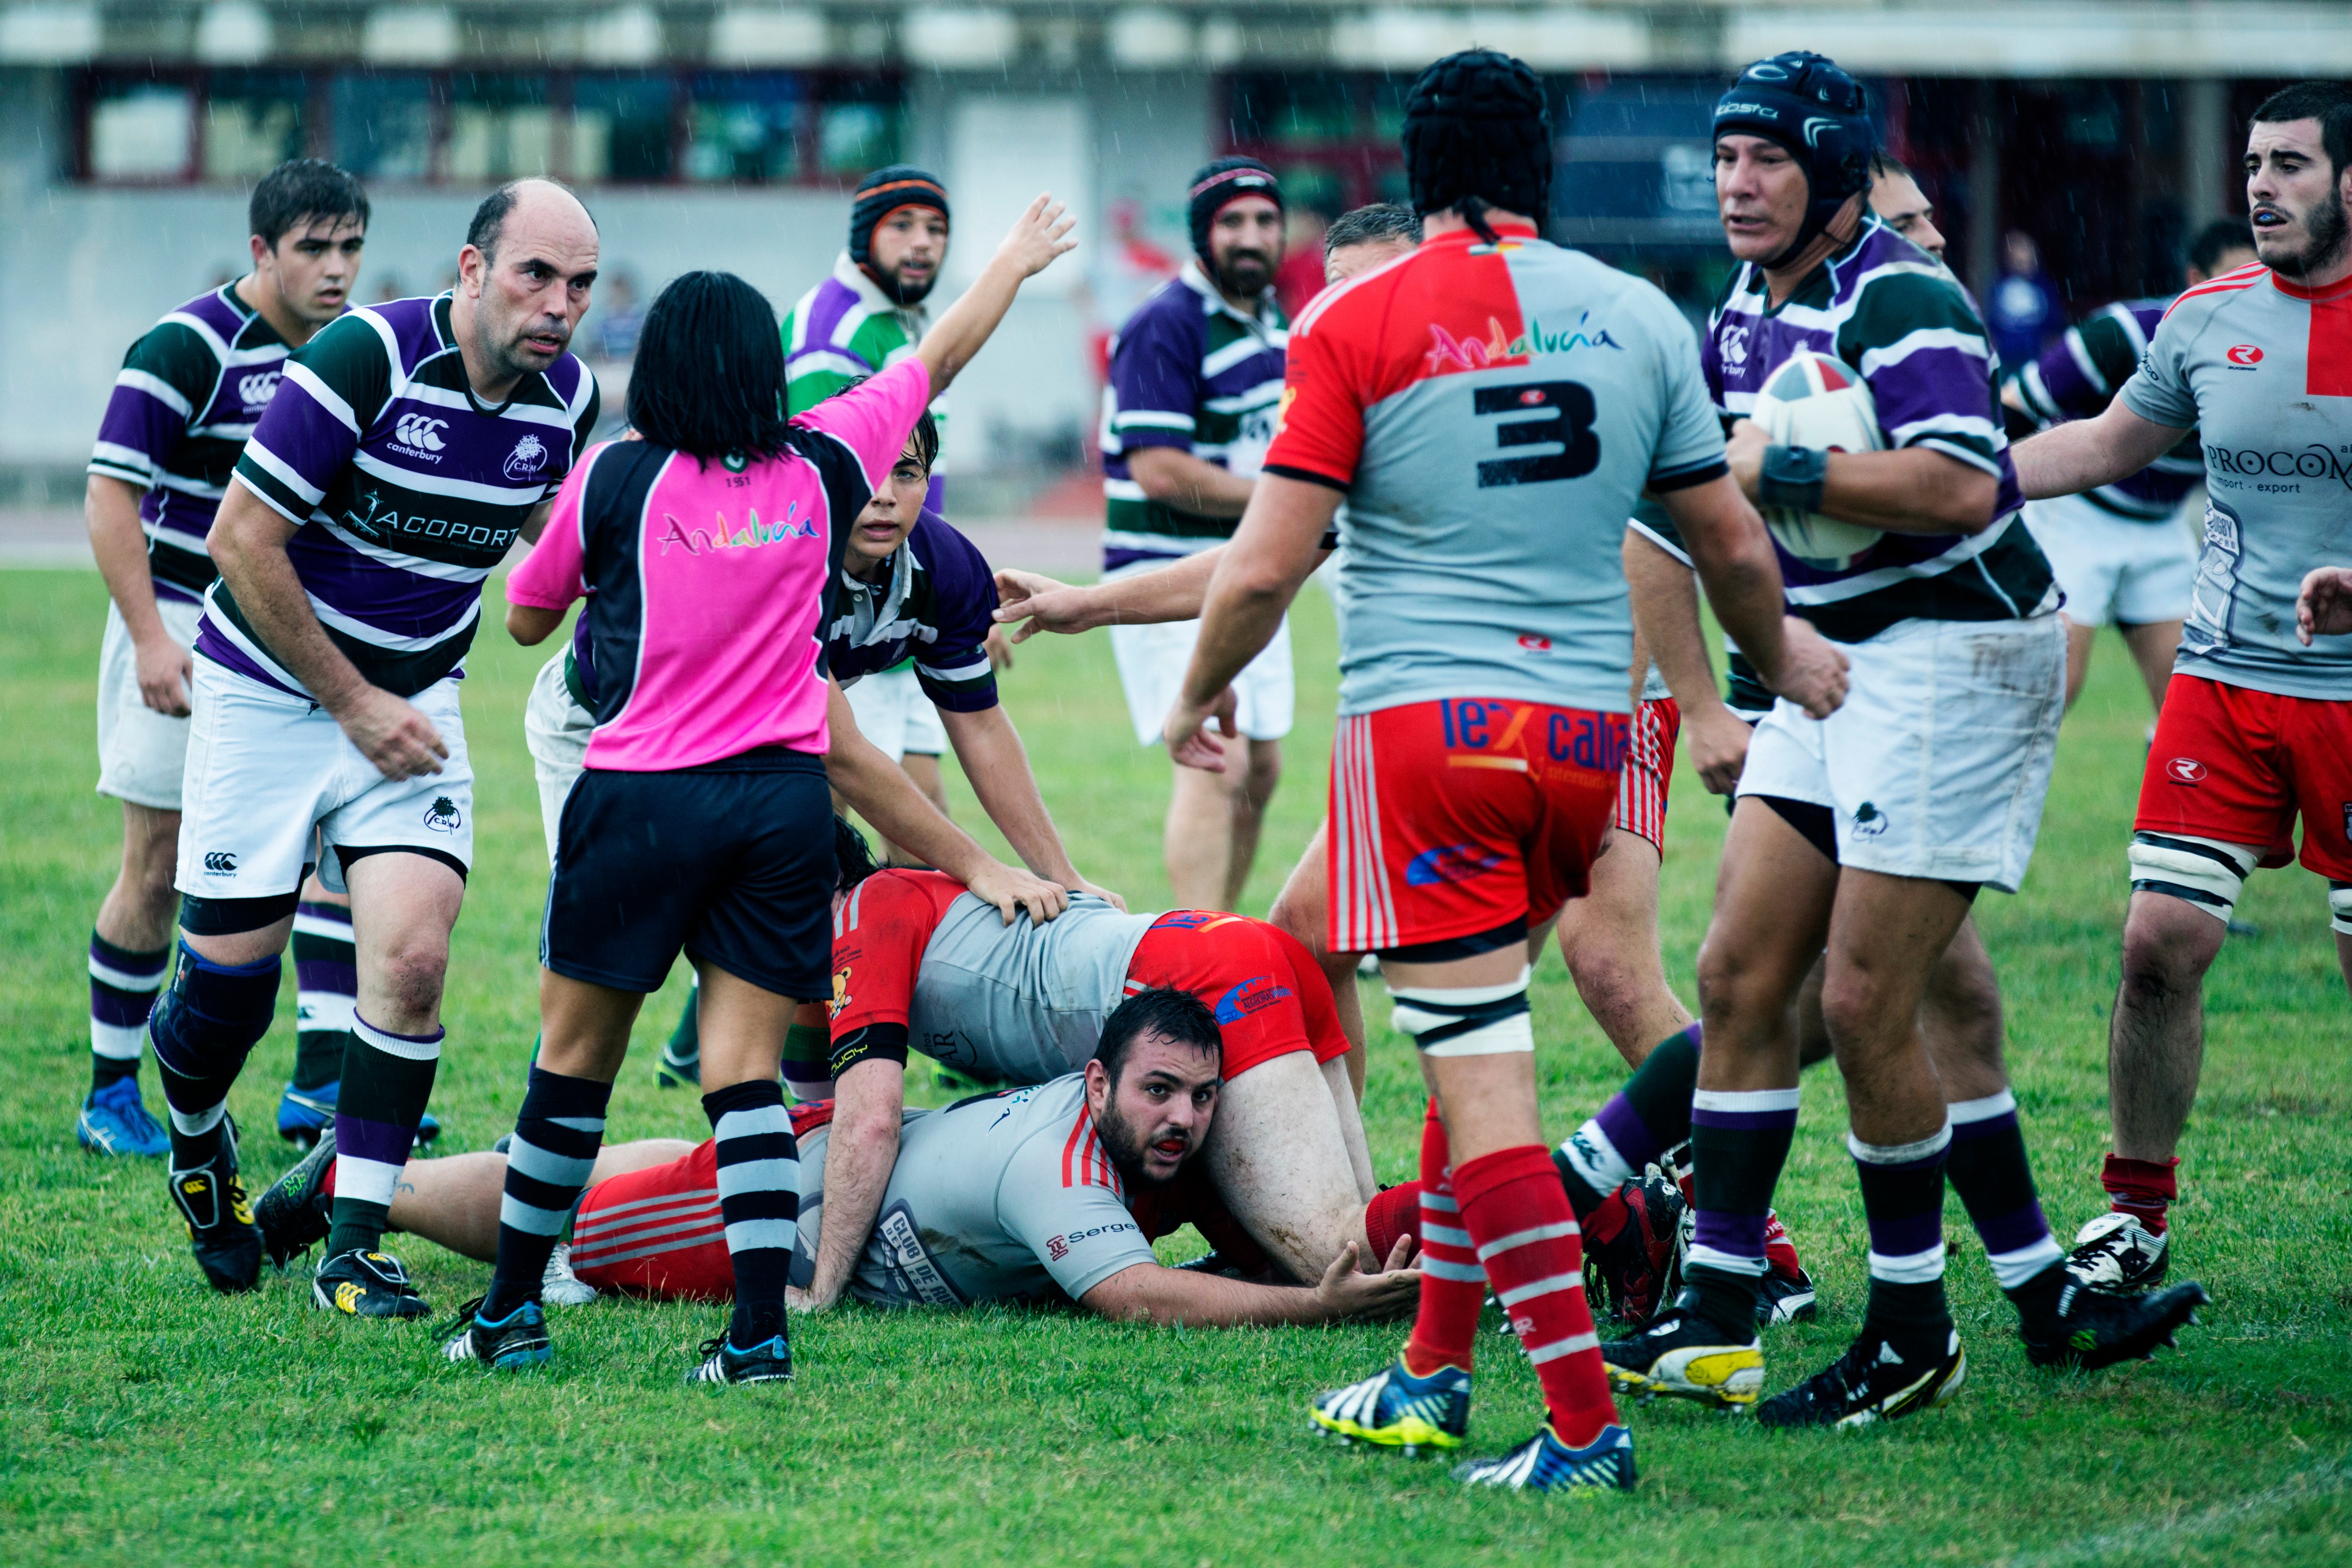
structure, soccer, stadium, player, team, sports, ball, tackle, football player, ball game, team sport, sport venue, rugby football, rugby union, rugby league